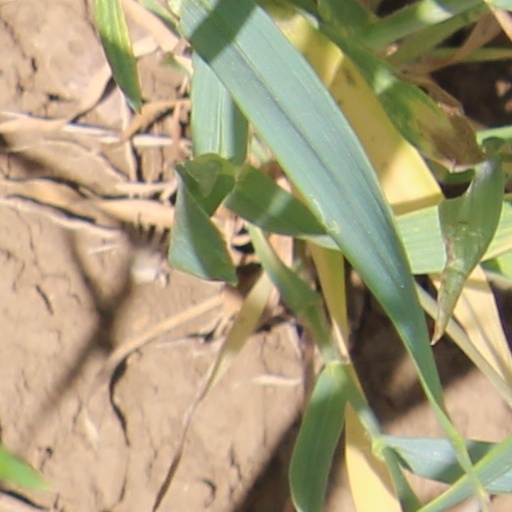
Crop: wheat